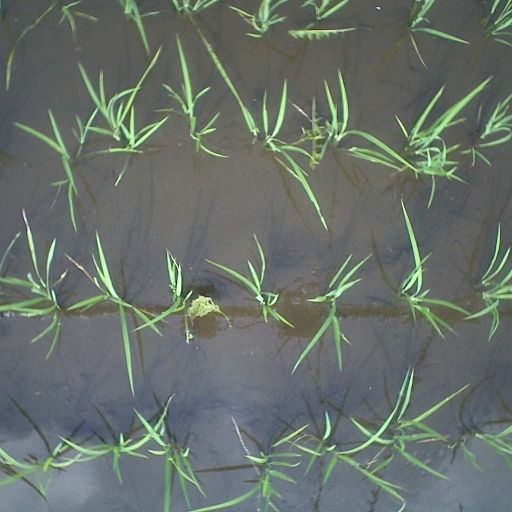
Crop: rice